Laura Zuccheri

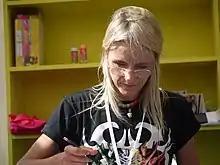
Laura Zuccheri at the O Tour de la Bulle comics festival (Montpellier, 2019)

Laura Zuccheri (born 4 October 1971) is an Italian comics artist, illustrator, and painter.